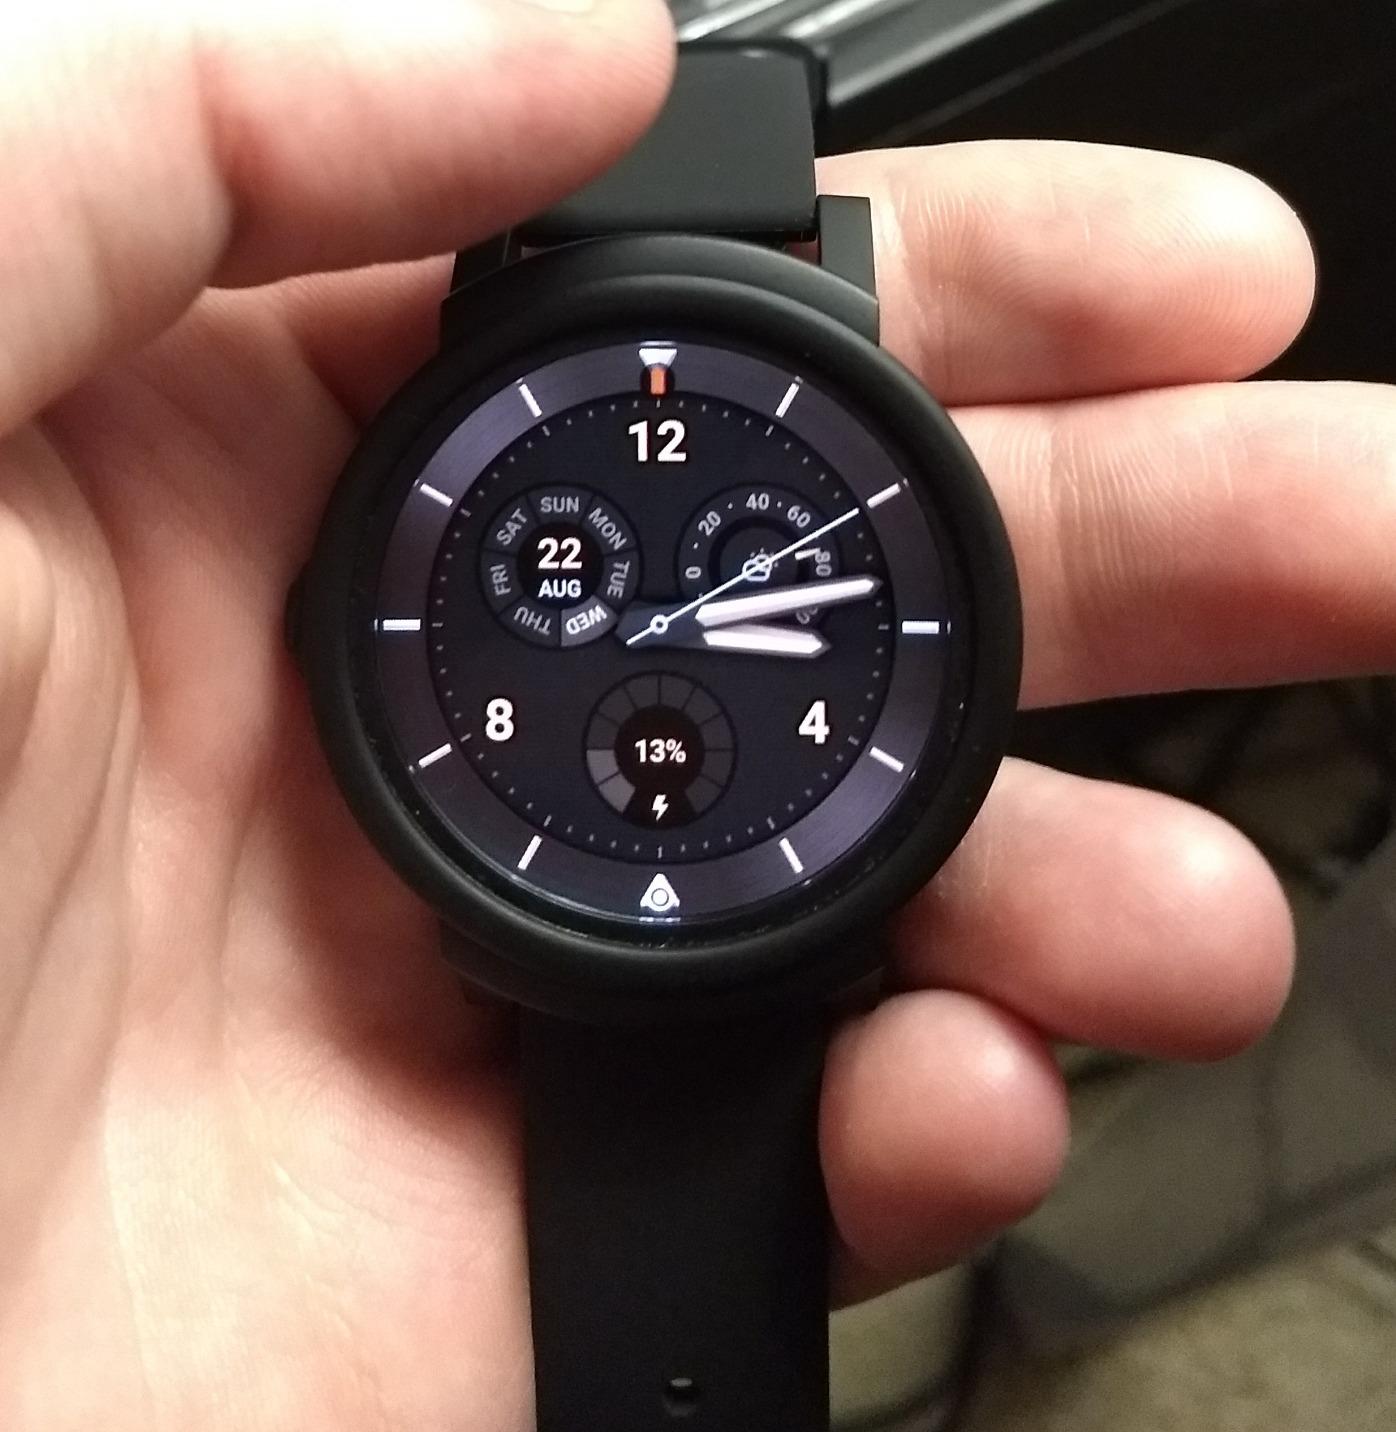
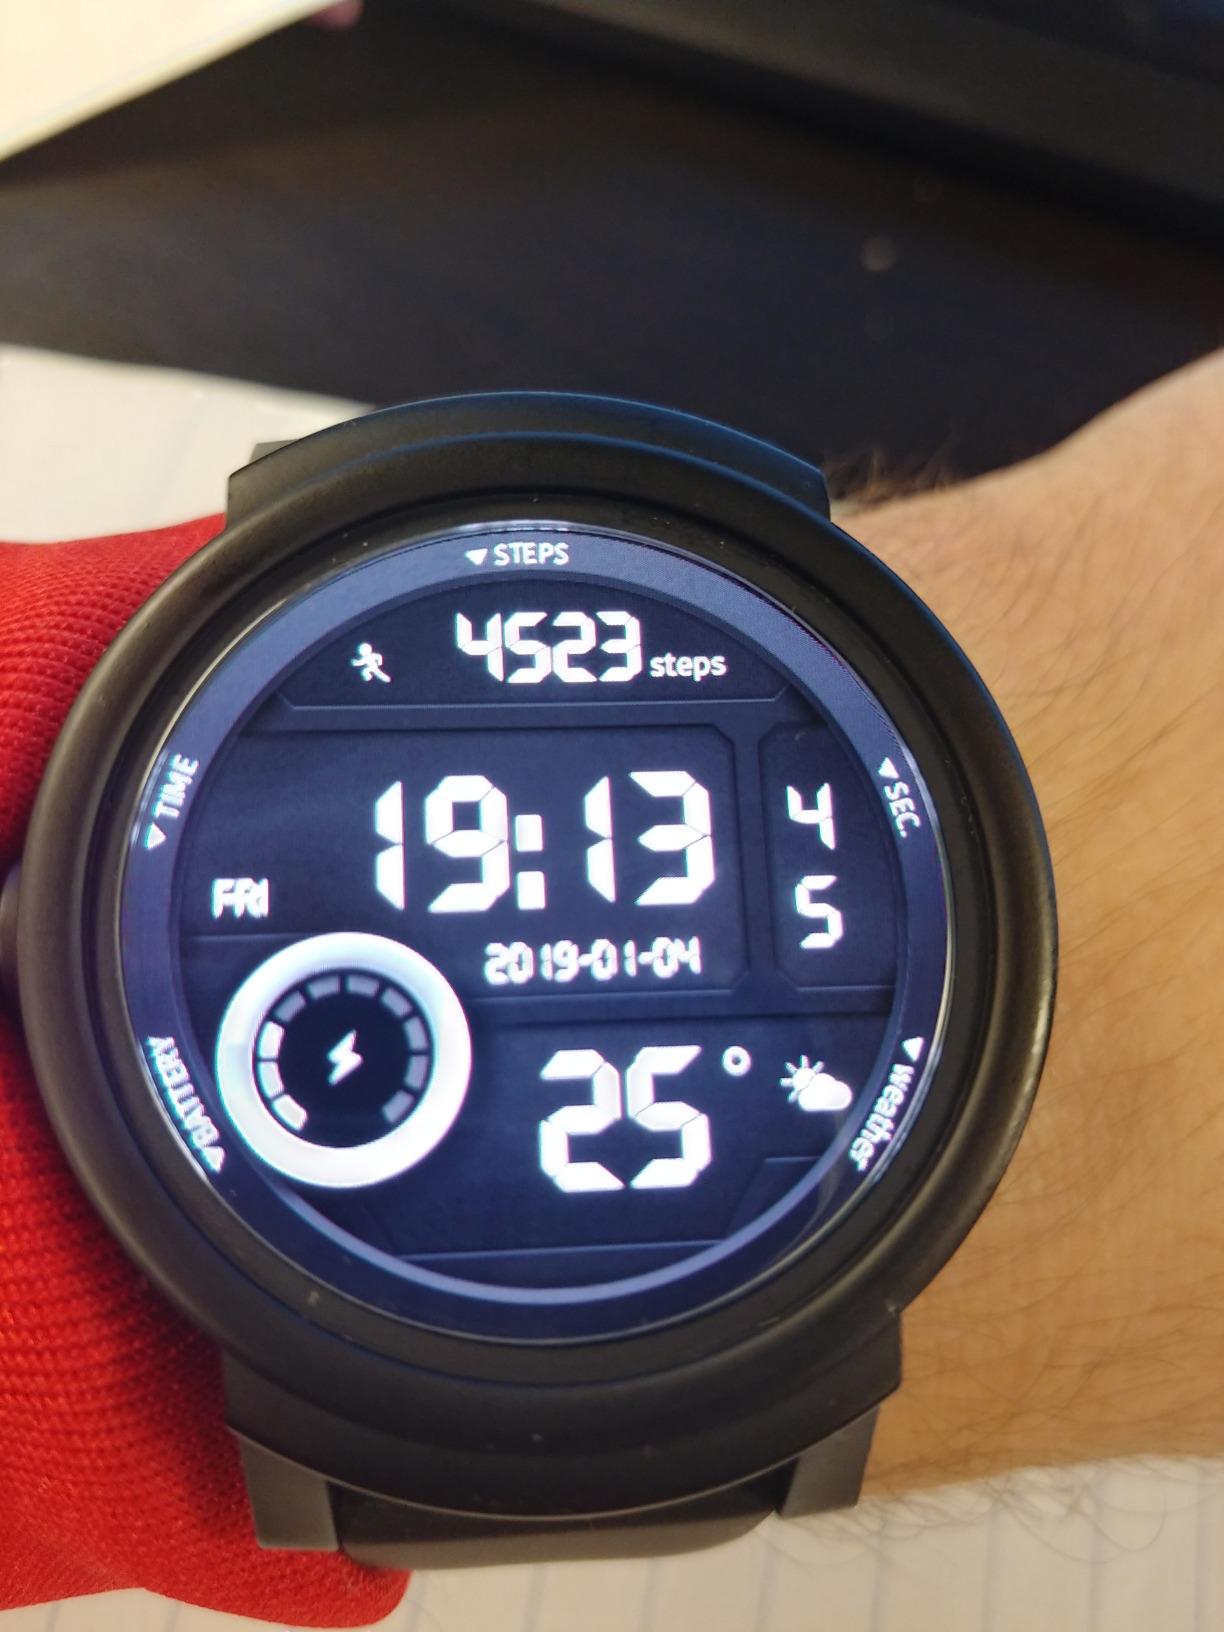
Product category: smartwatch
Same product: yes